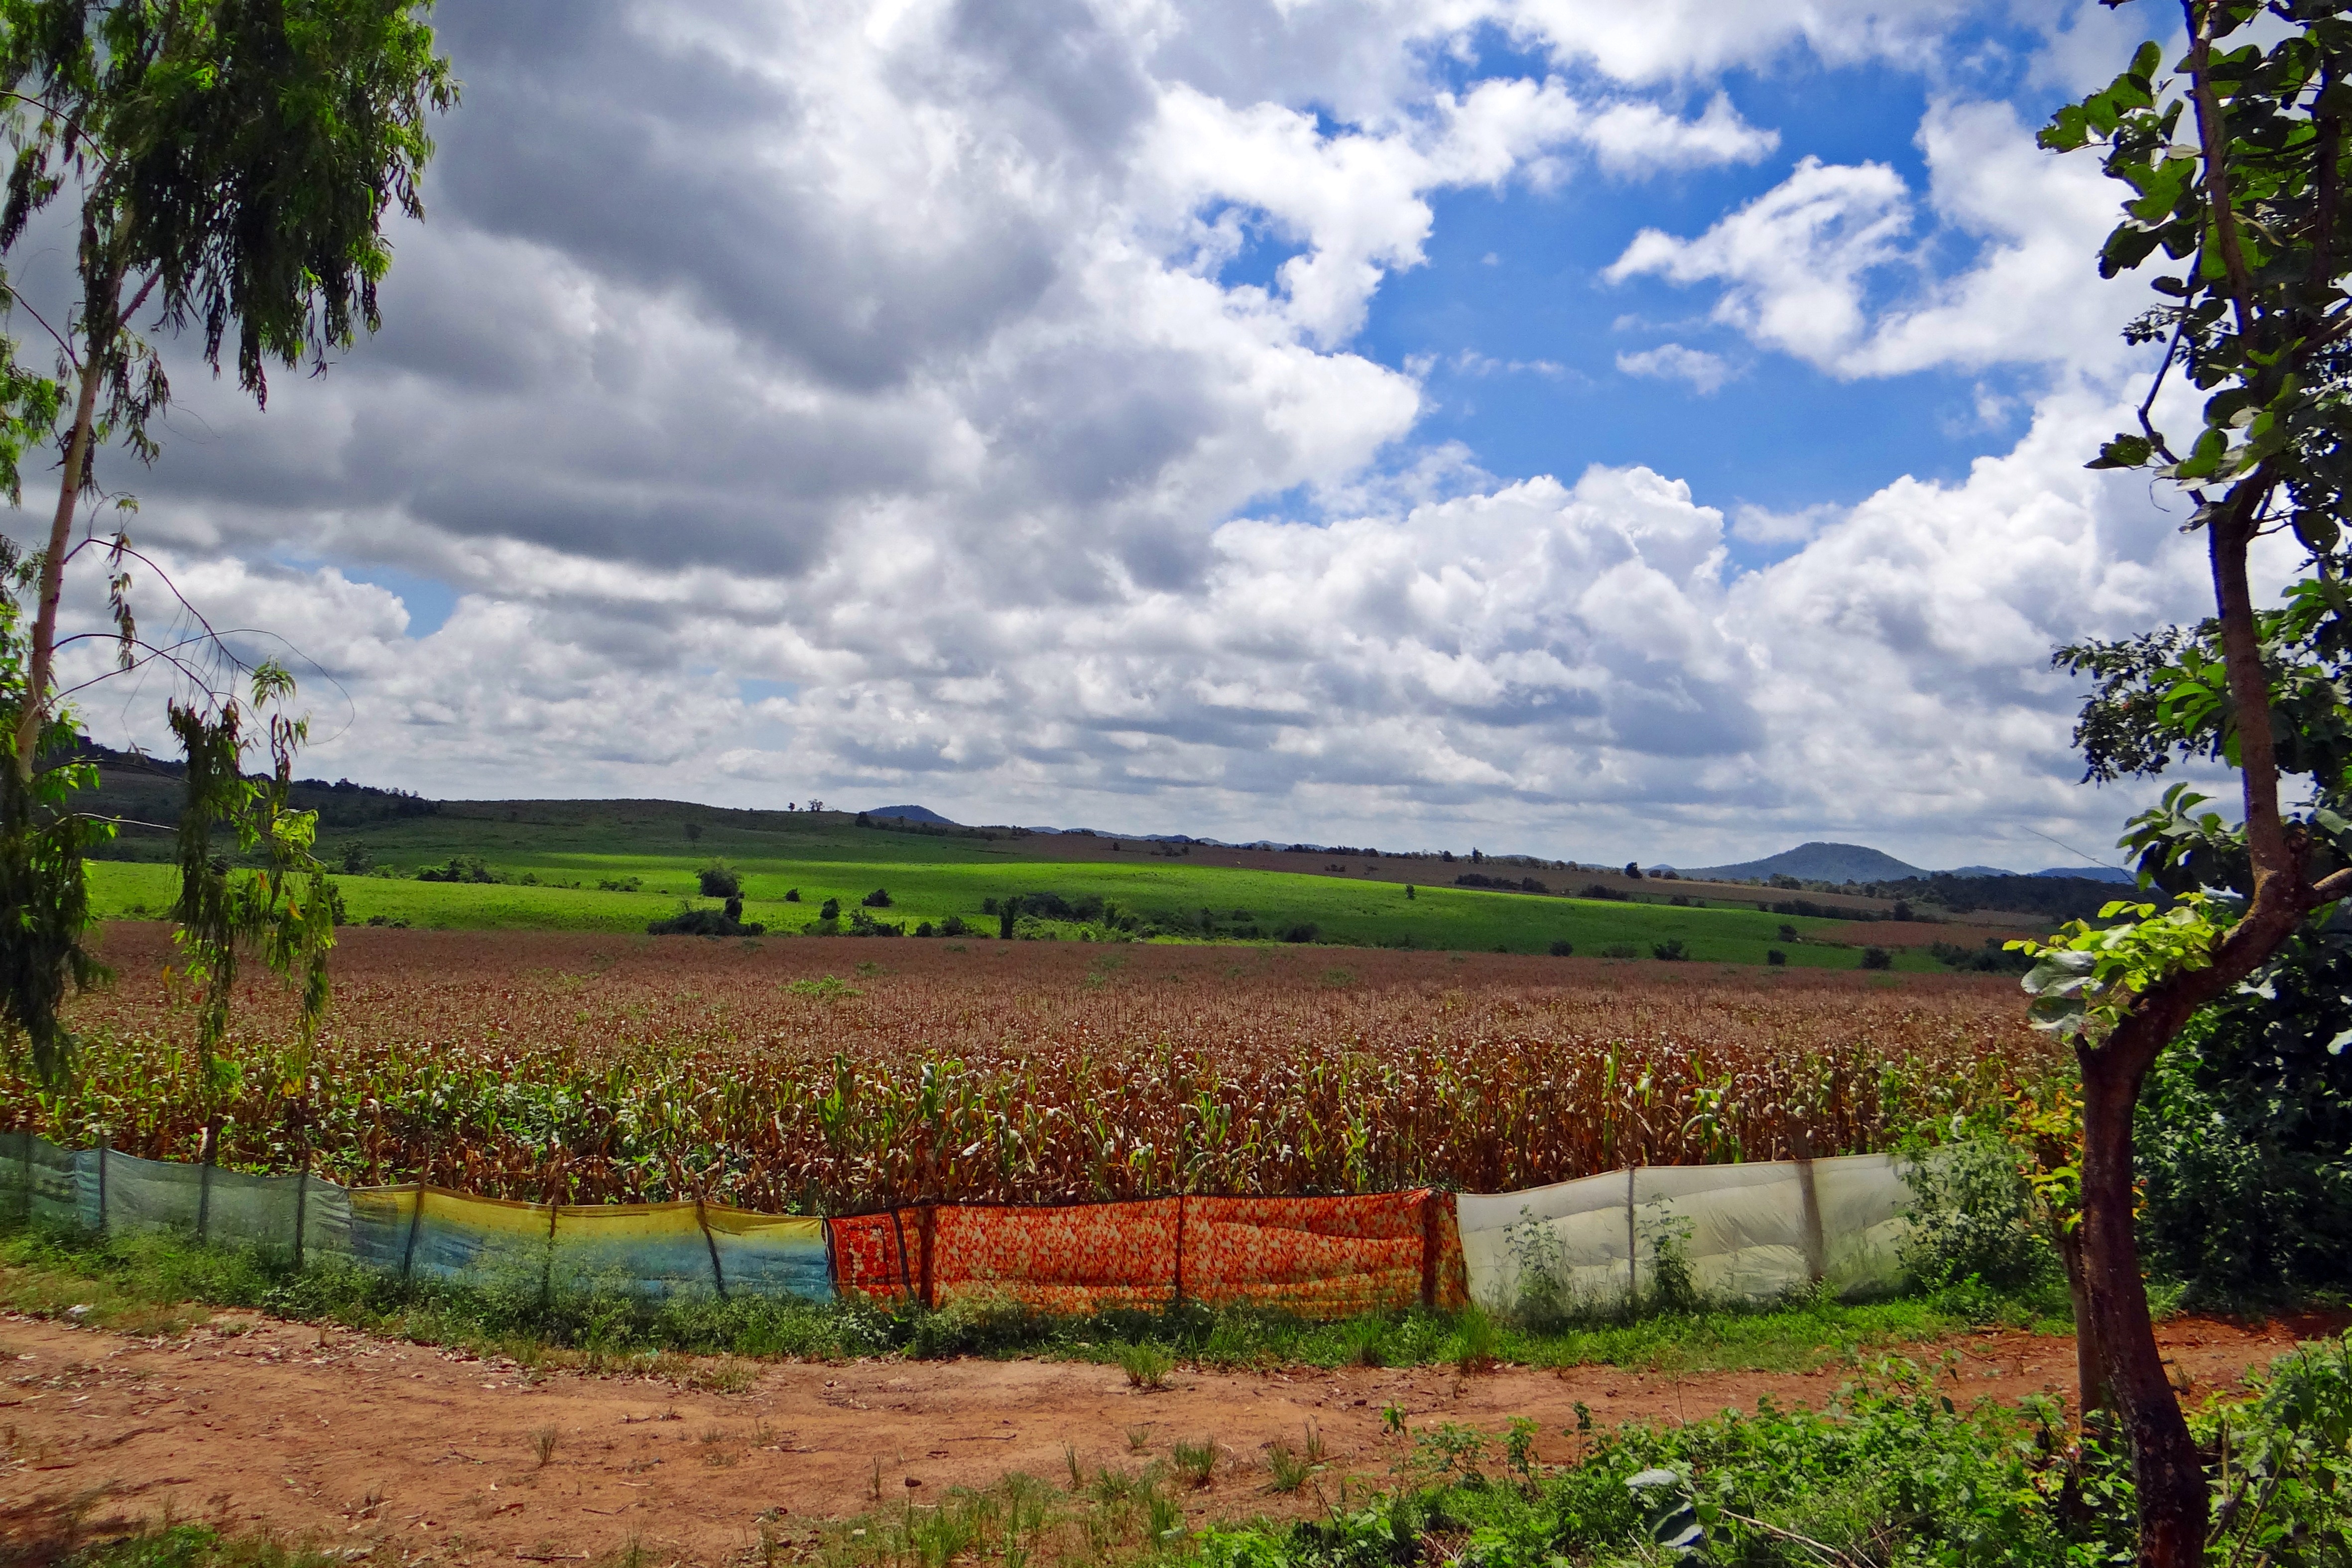
landscape, tree, nature, grass, cloud, sky, vineyard, field, farm, lawn, meadow, prairie, hill, flower, green, pasture, soil, agriculture, plain, grassland, plantation, india, rural area, uttar kannada, stratocumulus clouds, harvest ready, hubli sirsi road, maize cultivation